Middle Ages

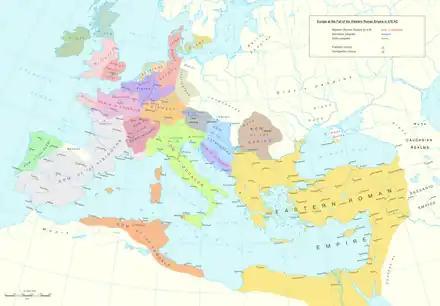
Barbarian kingdoms and tribes after the end of the Western Roman Empire

The political structure of Western Europe changed with the end of the united Roman Empire. Although the movements of peoples during this period are usually described as "invasions", they were not just military expeditions but migrations of entire peoples into the empire. Such movements were aided by the refusal of the Western Roman elites to support the army or pay the taxes that would have allowed the military to suppress the migration. The emperors of the 5th century were often controlled by military strongmen such as Stilicho (d. 408), Aetius (d. 454), Aspar (d. 471), Ricimer (d. 472), or Gundobad (d. 516), who were partly or fully of non-Roman background. When the line of Western emperors ceased, many of the kings who replaced them were from the same background. Intermarriage between the new kings and the Roman elites was common. This led to a fusion of Roman culture with the customs of the invading tribes, including the popular assemblies that allowed free male tribal members more say in political matters than was common in the Roman state. Material artefacts left by the Romans and the invaders are often similar, and tribal items were often modelled on Roman objects. Much of the scholarly and written culture of the new kingdoms was also based on Roman intellectual traditions. An important difference was the new polities' gradual loss of tax revenue. Many new political entities no longer supported their armies through taxes; instead, they relied on granting them land or rents. This meant there was less need for large tax revenues, so the taxation systems decayed. Warfare was common between and within the kingdoms. Slavery declined as the supply weakened, and society became more rural.